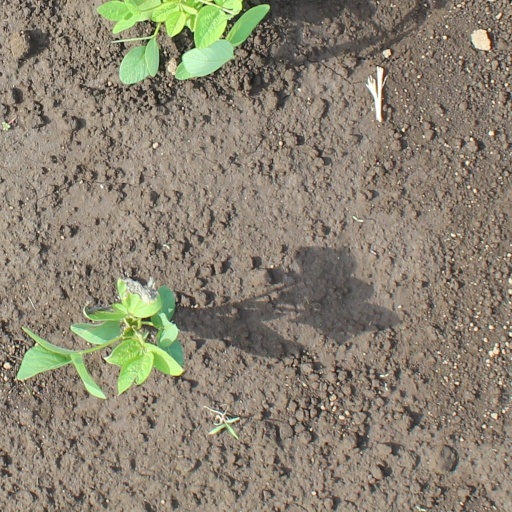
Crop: soybean